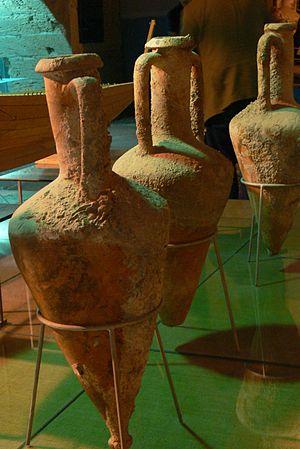
La viticulture à Chypre est très certainement une des plus anciennes du monde méditerranéen comme en attestent les découvertes archéologiques récentes. Le vin produit sur l'île entra très tôt dans la mythologie grâce à Aphrodite, native de Chypre, et à Dionysos, dieu du vin, dont les mosaïques à Paphos montrent l'importance du culte qui lui était porté. De plus l'île peut se targuer, avec la Commandaria de posséder la plus ancienne appellation au monde. Ce vin, découvert lors des croisades fut, tout au cours du Moyen Âge considéré comme le meilleur et le roi Philippe-Auguste le fit pape de sa cave. Devenu le royaume de la maison de Lusignan, Chypre pendant quatre siècles fut la plaque tournante du commerce entre l'Occident et les comptoirs d'Orient. Passée ensuite sous la domination de Venise, elle fut intégrée à l'empire ottoman de 1571 à 1878. Ce fut une période défavorable pour ses vins. Les Anglais ayant récupéré l'île aux Turcs, permirent un renouveau à la viticulture. Entre la première et la seconde guerre mondiale, le vin produit se vendit en vrac sans problème.